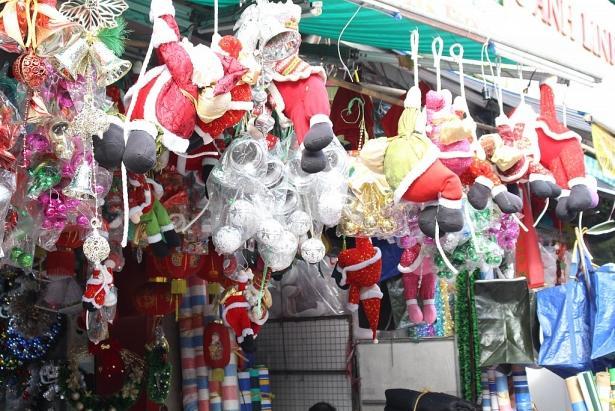
có nhiều mô hình ông già noel được treo ở phía trước cửa hàng